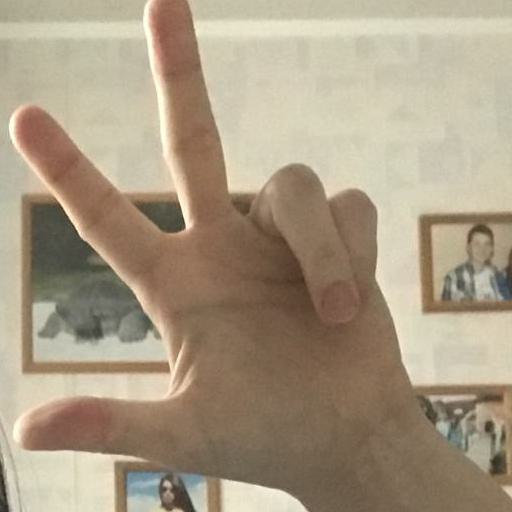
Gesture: three2